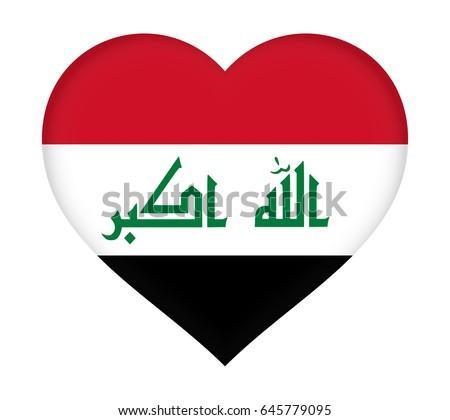
illustration of the flag shaped like a heart .